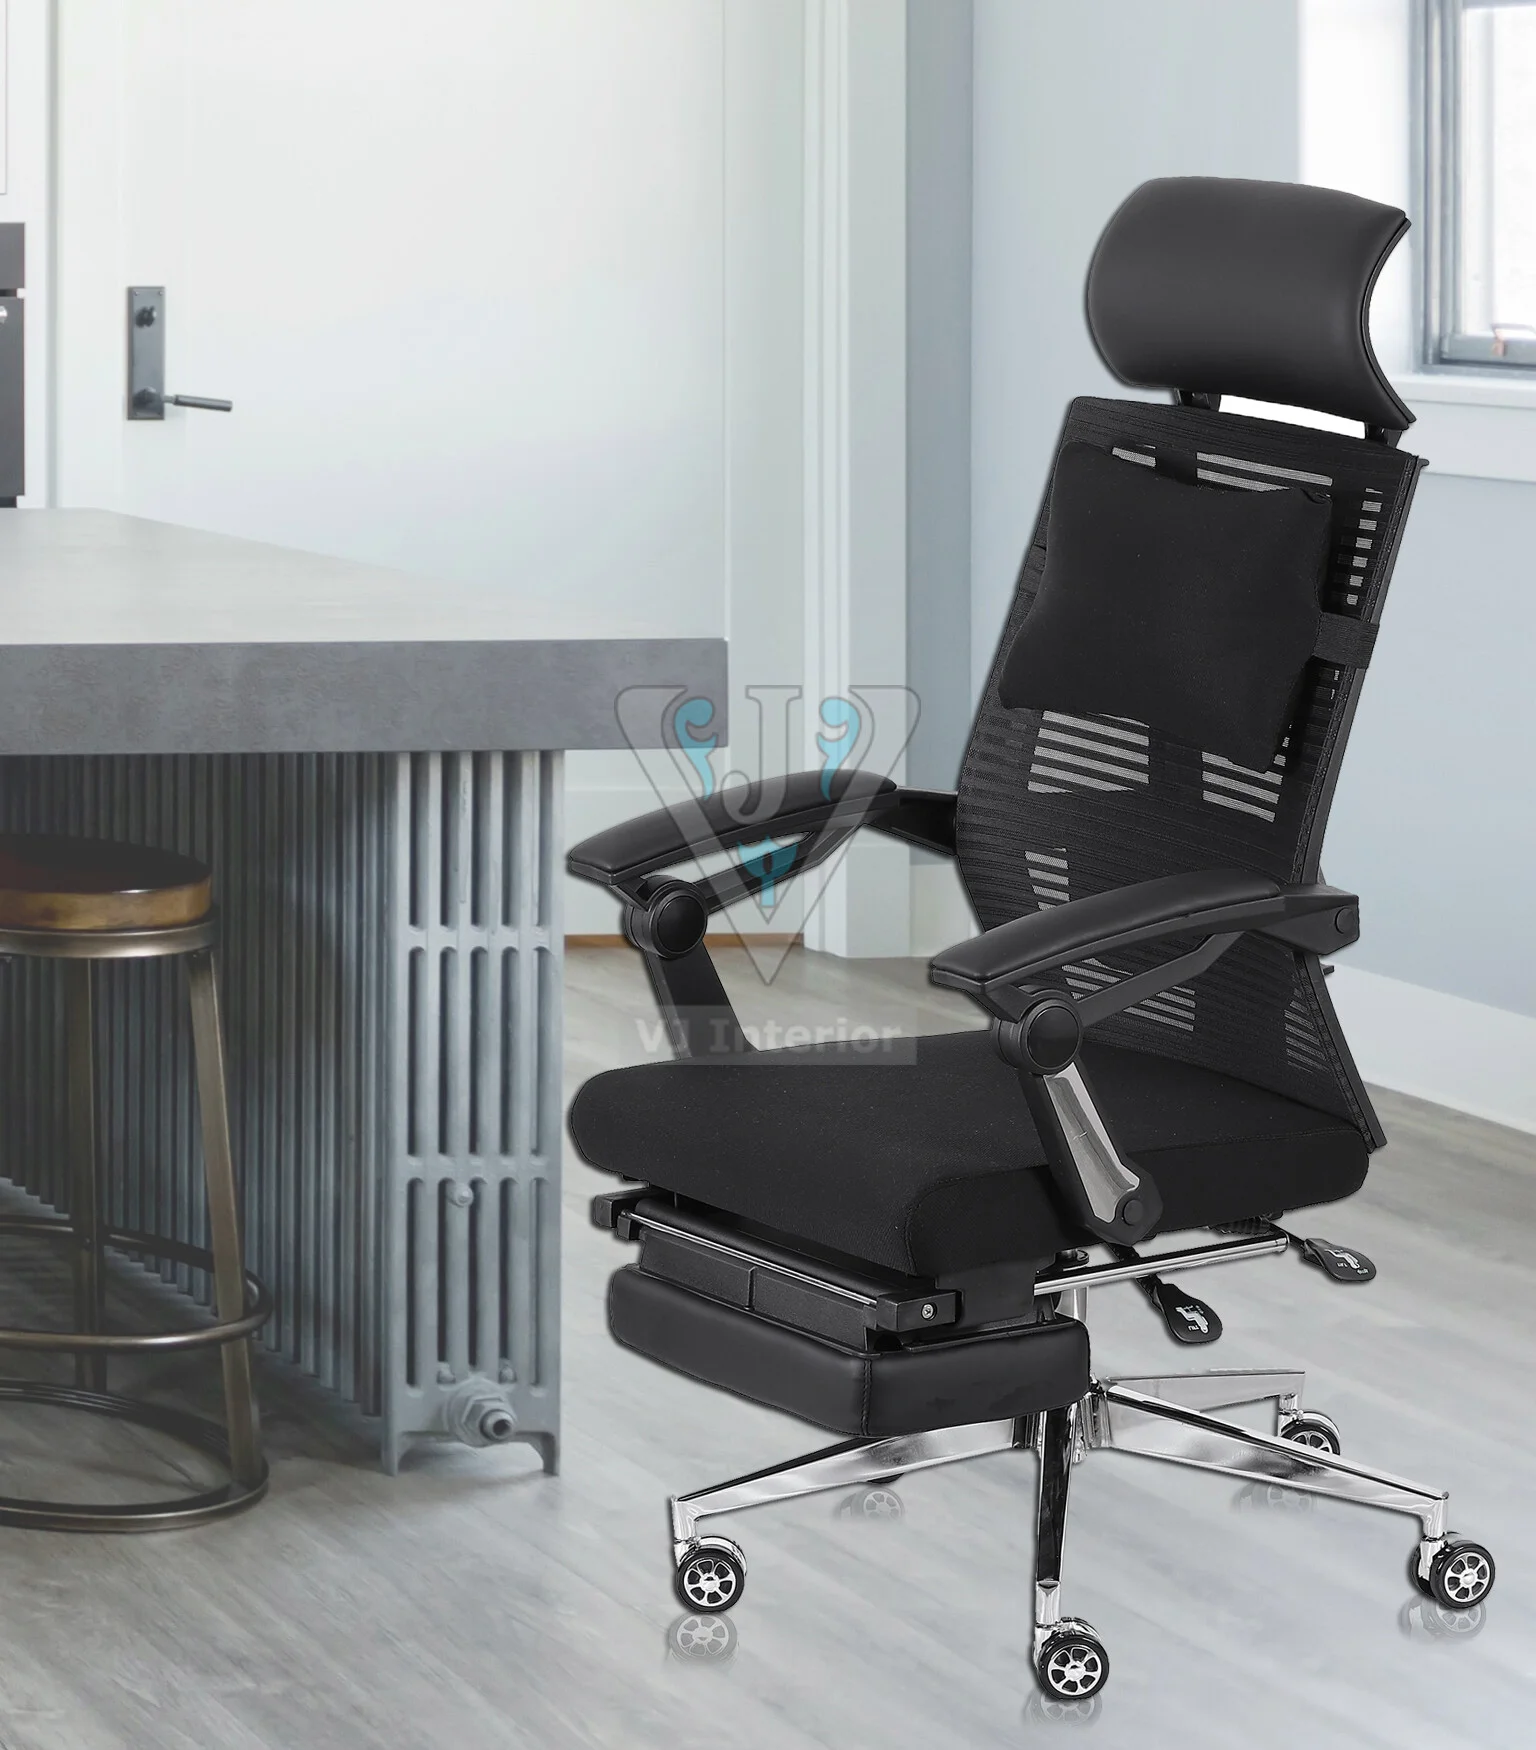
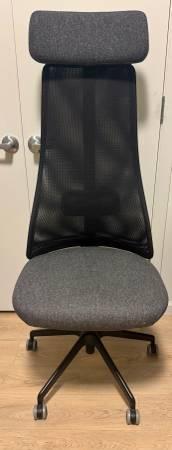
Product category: items_chair
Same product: no